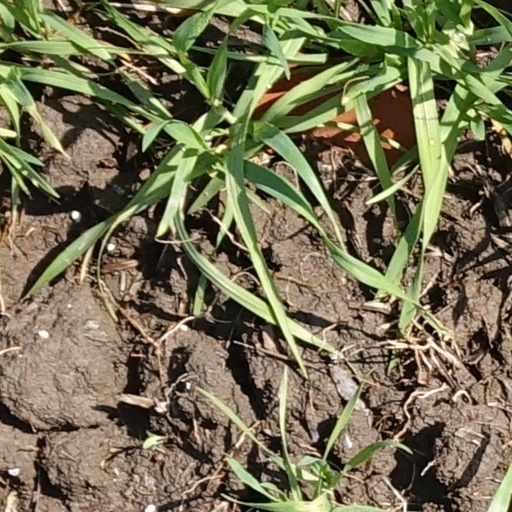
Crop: wheat